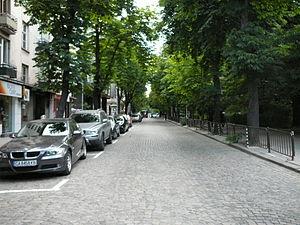
Sofia est la capitale et la plus grande ville de la Bulgarie, à 590 mètres d'altitude au pied du mont Vitocha, non loin de l'Iskar.